Sanarik

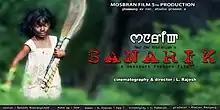
Theatrical release poster

Sanarik is a 2014 Manipuri horror film directed by L. Rajesh and produced by Khelen Mangang, under the banner of Mosbran Films. The film features baby Rekha Heigrujam in the title role with Lairenjam Olen, Nirmala, Idhou, Mangoljao, Merina, Thoibi and Sagolsem Dhanamanjuri in the lead roles. It is a feature film about an abnormal girl who is being harassed because of her looks and colour. The film was released at Manipur Film Development Corporation (MFDC), Palace Compound on 28 January 2014.